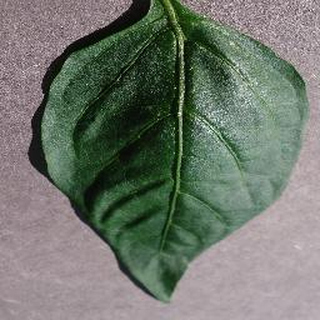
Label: healthy_bell_pepper